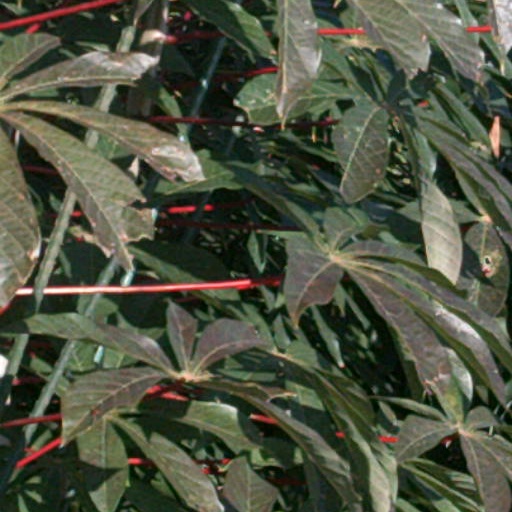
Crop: cassava